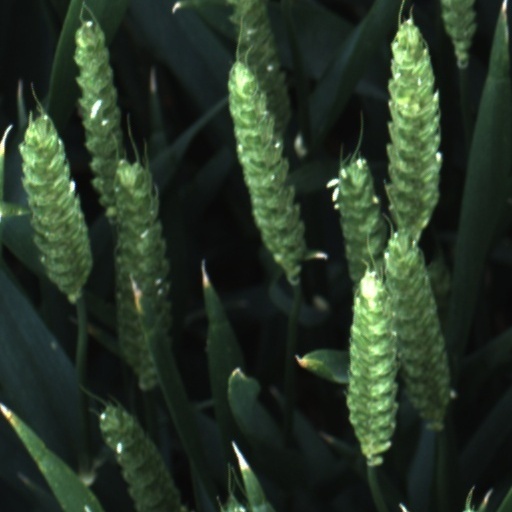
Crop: wheat